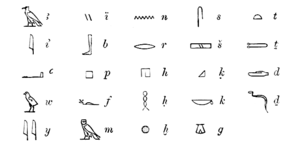
Le yod égyptologique ou simplement yod, aussi appelé i lenis ou i glottal, est une lettre additionnelle latine utilisée dans la translittération de l’égyptien ancien et la translittération de l’ougaritique.
L’ain aussi appelé ain égyptologique, est une lettre additionnelle de l’alphabet latin utilisée dans plusieurs systèmes de translittération. Elle a généralement la forme de l’esprit rude, arrondi et peut avoir une forme plus large, en particulier en majuscule.
L’alef, aussi appelé alef égyptologique, hamza, ou encore ayn, est une lettre additionnelle de l’alphabet latin utilisée dans la translittération de texte en égyptologie.